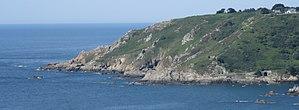
À Guernesey, juillet 2011
La baie du Saint, est une baie de l'île de Guernesey. Elle s'étend sur la côte sud de Guernesey, notamment le long de la paroisse de Saint-Martin.
La pointe Icart est une avancée terrestre qui se prolonge dans le sud de l'île de Guernesey dans les îles anglo-normandes. La pointe Icart a donné son nom au cycle icartien en géologie.